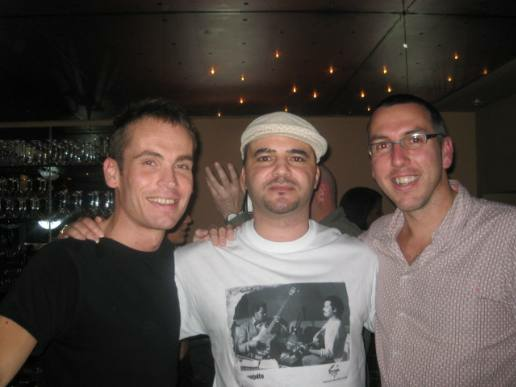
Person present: Yes